Newtown Pery, Limerick

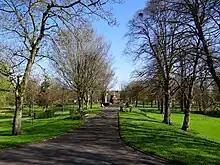
People's Park

From its development, Newtown Pery has served as Limerick's CBD. It is also the city's main retail district which is centered on O'Connell Street, William Street and the adjoining streets. In addition to the quality of the Georgian heritage in the district, another striking feature of the development is the grid plan layout of the streets in the area running north–south and east–west in similar fashion and design as found in New York City, Philadelphia, Glasgow, Bristol and Berlin albeit on a smaller scale. This distinguishes Limerick's Georgian stock to the other major Irish Georgian development in Dublin, as Limerick's terraces are more uniform. This is due to the fact that the Pery owned all the land that was developed and it enabled a single development plan.